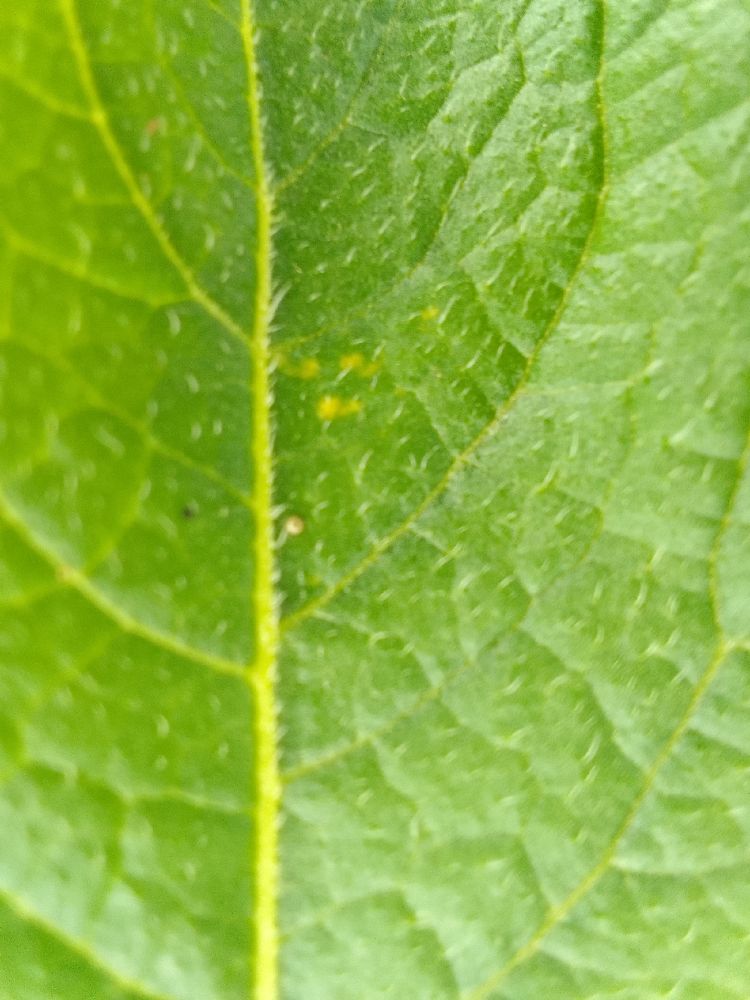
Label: Healthy